Last Supper in Christian art

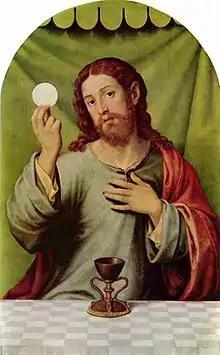
Jesus with the Eucharist (detail), by Juan de Juanes, mid-late 16th century

With an oblong table, the artist had to decide whether to show the apostles on both sides, with some seen from behind, or all on one side of the table facing the viewer. Sometimes only Judas is on the side nearest the viewer, allowing the bag to be seen. The placement on both sides was further complicated when halos were obligatory: was the halo to be placed as though in front of the rear-facing apostles’ faces or as though fixed to the back of their heads, obscuring the view? Duccio, daringly for the time, omits the halos of the apostles nearest the viewer. As artists became increasingly interested in realism and the depiction of space, a three-sided interior setting became more clearly shown and elaborate, sometimes with a landscape view behind, as in the wall-paintings by Leonardo da Vinci and Perugino. Artists who showed the scene on a ceiling or in a relief sculpture had further difficulties in devising a composition.